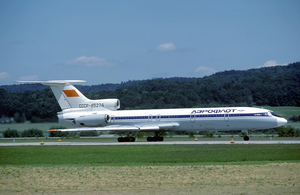
Le 11 octobre 1984, le vol 3352 Aeroflot, affrété par la compagnie russe Aeroflot et opéré par un Tupolev 154B-1, au départ de l'aéroport international de Krasnodar en Russie et à destination de l'aéroport international d'Omsk, percute des engins de déneigement sur la piste de Omsk, en Russie, lors de son atterrissage. L'appareil prend feu, tuant 174 des 179 personnes à bord ainsi que 4 personnes se trouvant au sol. Bien qu'un enchainement d’erreurs dans les opérations aéroportuaires ait contribué à l'accident, l’endormissement du contrôleur de la circulation aérienne en service ce jour-là est la cause principale de la catastrophe.